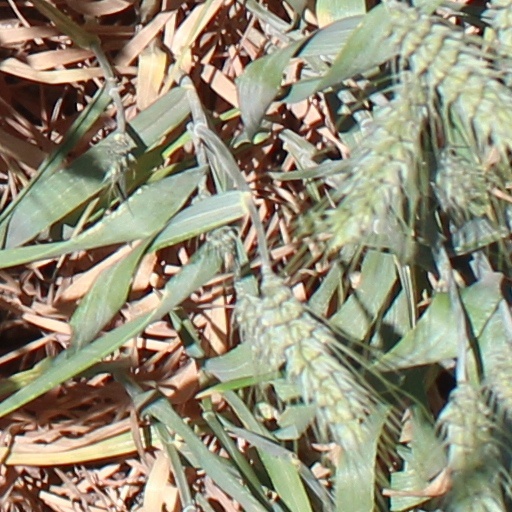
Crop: wheat